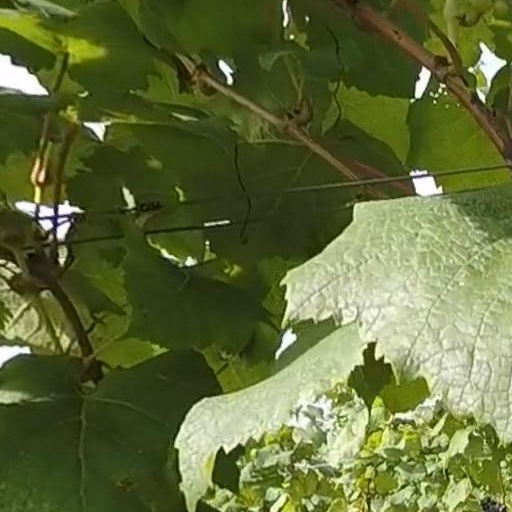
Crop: grape